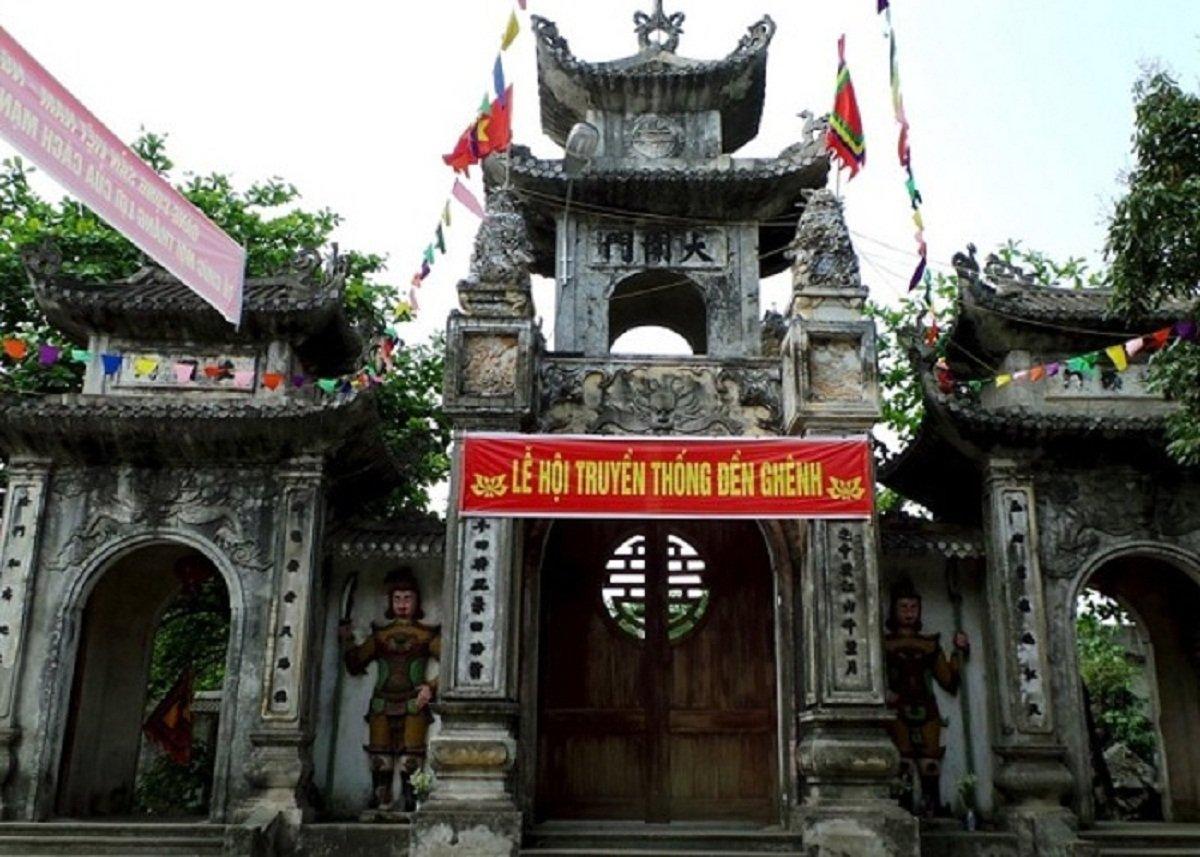
trước cổng của ngôi đền có treo một tấm băng rôn màu đỏ